Yarroweyah

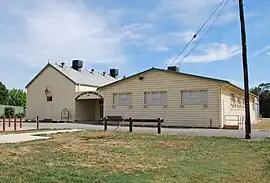
Yarroweyah Soldier Settlers Monument

Yarroweyah is a town in northern Victoria, Australia. The town is located in the Shire of Moira local government area, north of the state capital, Melbourne and west of Cobram. The town is situated near the intersection of Kenny Road, Kokoda Road and the Murray Valley Highway. At the , Yarroweyah and the surrounding area had a population of 551.